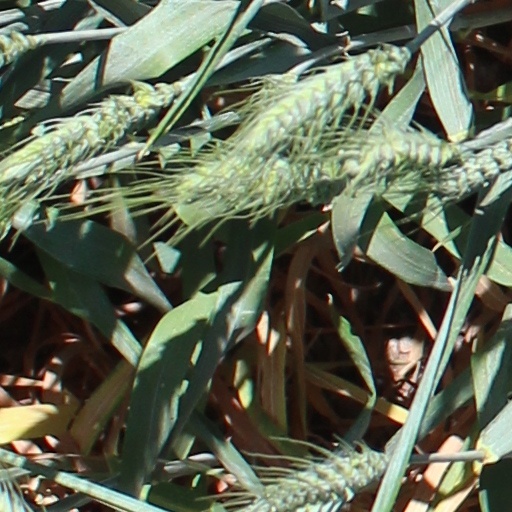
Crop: wheat